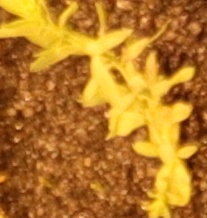
Label: Flax